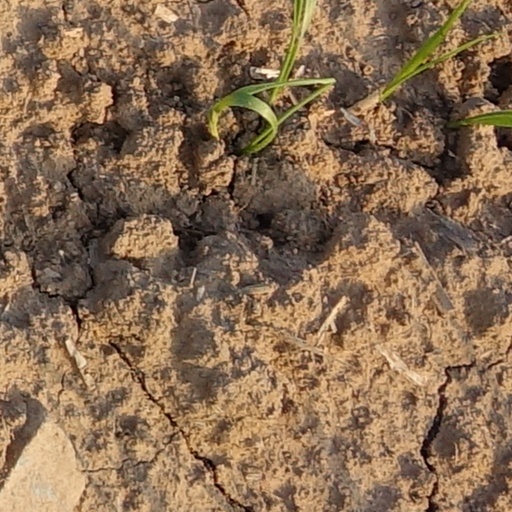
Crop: wheat